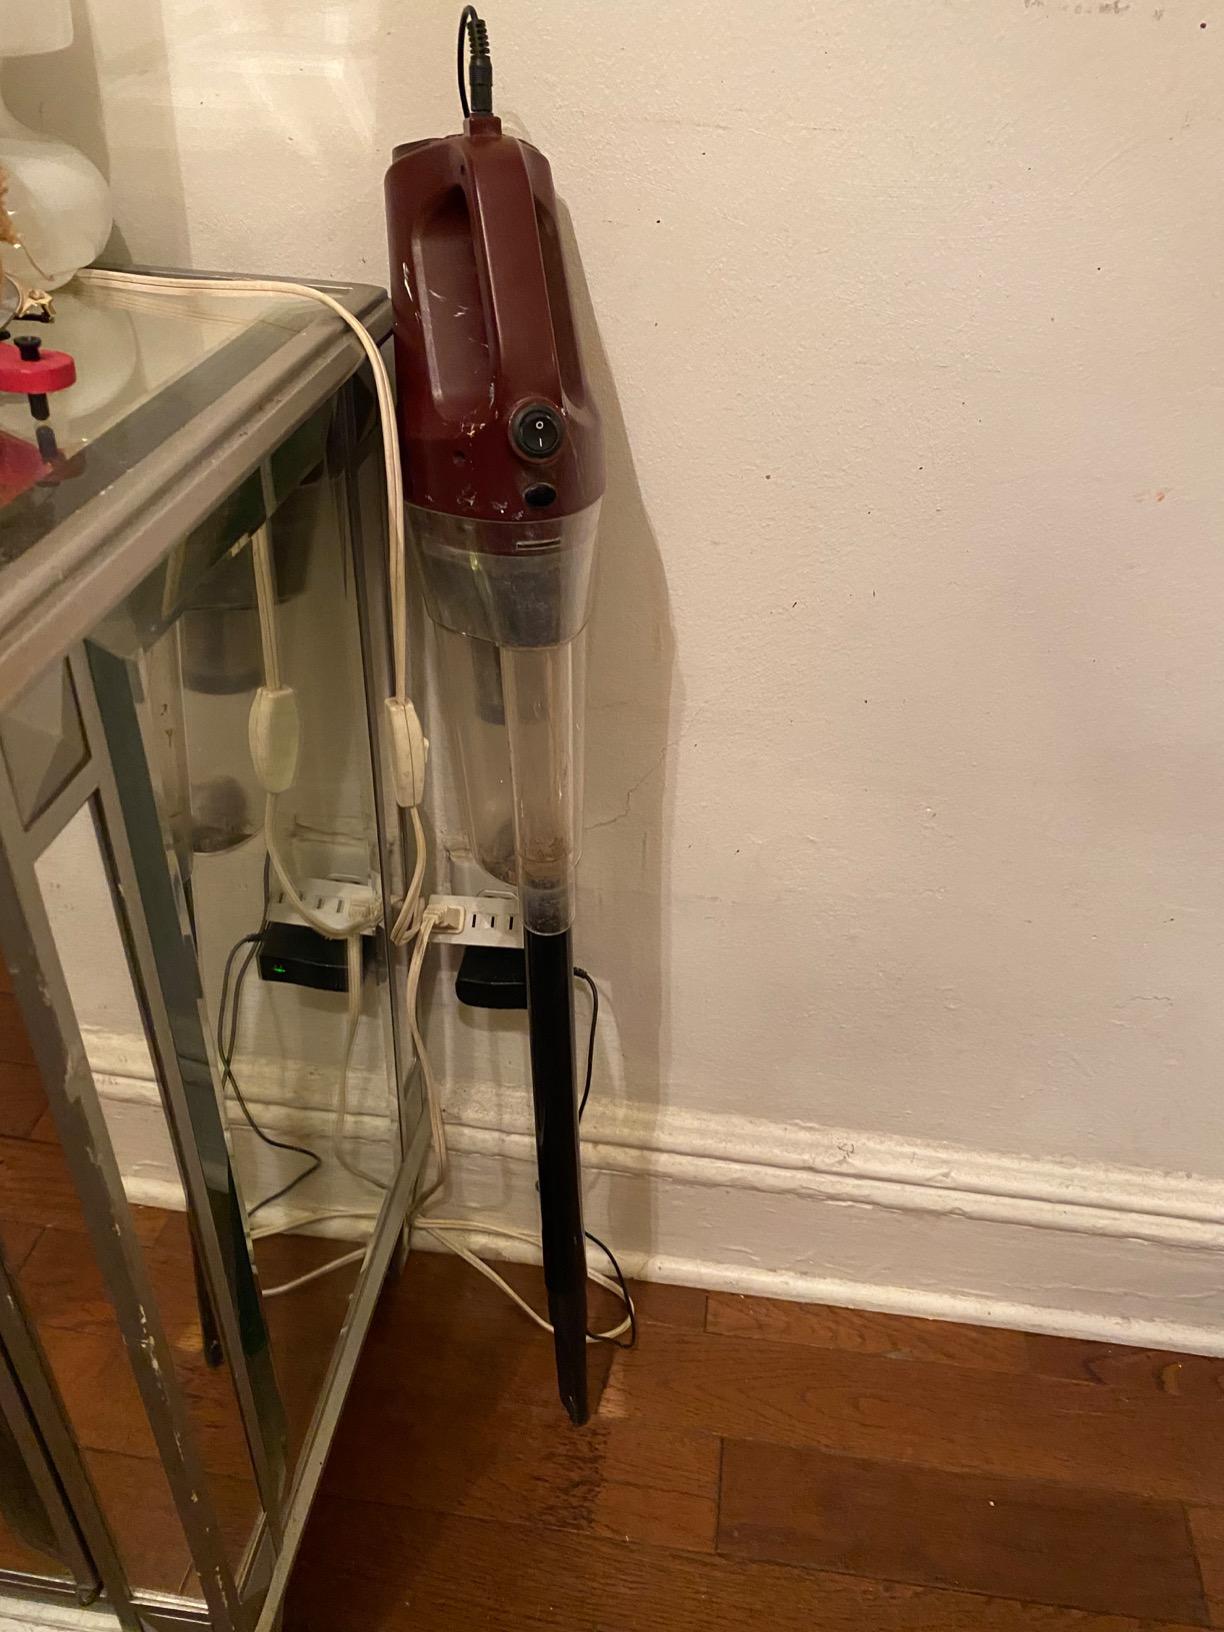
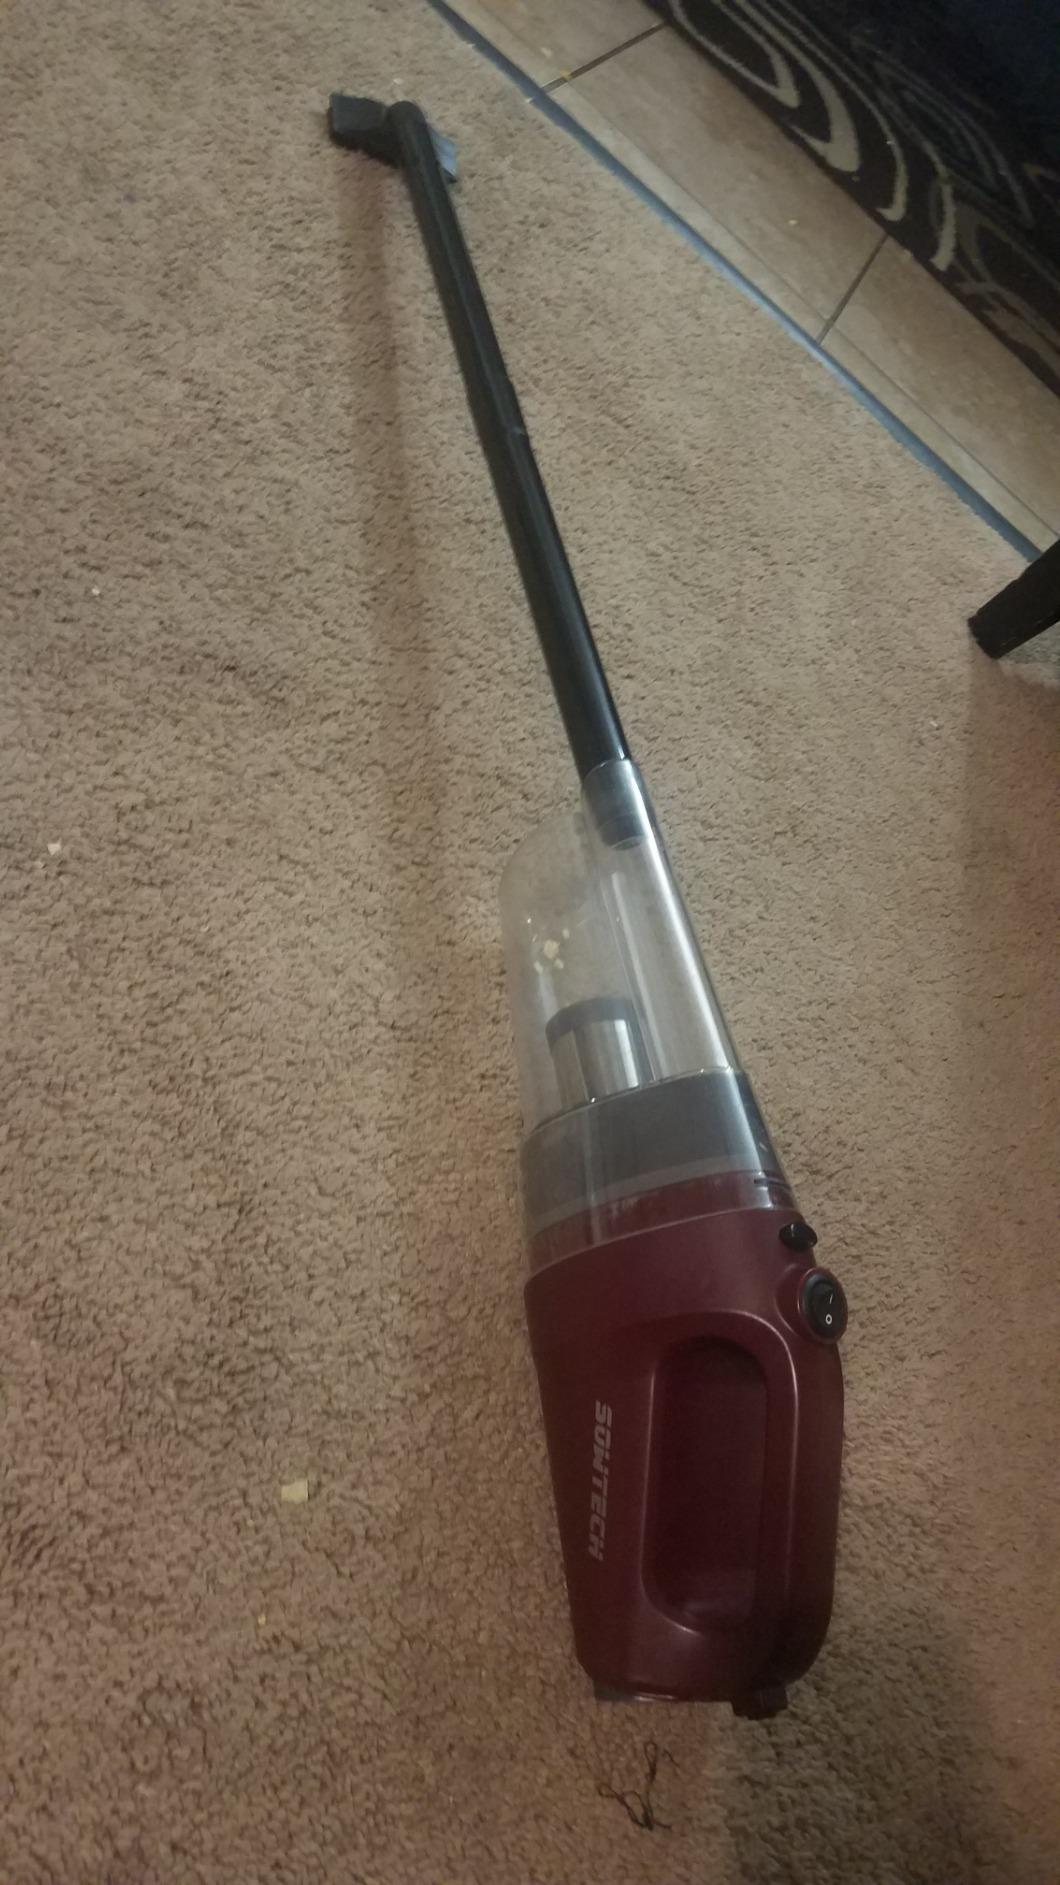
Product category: items_vacuum
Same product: yes